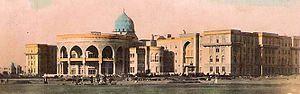
L'Union des Républiques arabes était une fédération créée en 1971 qui devait regrouper la République arabe libyenne, la République arabe d'Égypte et la République arabe syrienne. Malgré la signature d'un accord prévoyant la fusion des trois pays, le projet a subi un coup d'arrêt dès 1973 et n'a plus existé que sur le papier jusqu'à sa dissolution officielle en 1984.